Chiquititas: rincón de luz

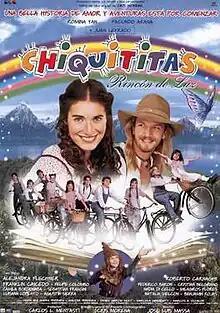

Chiquititas: rincón de luz is a 2001 Argentine fantasy-adventure film directed by José Luis Massa and written by Alex Ferrara and Walter Ferrara. Based on the television series of same name which began on Argentine television in 1995. The film was released in Argentina on 12 July 2001, and is produced by Cris Morena, creator of "Chiquititas" original television series. Starring Romina Yan, Facundo Arana, Camila Bordonaba, Felipe Colombo, Benjamín Rojas, Luisana Lopilato, Nadia Di Cello, Milagros Flores, Agustín Sierra, Natalia Melcon, Sebastián Francini, Federico Barón and Brian Vainberg. The antagonists were Juan Leyrado and Alejandra Flechner.